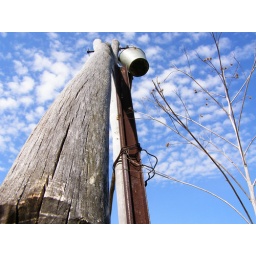
water in the sky